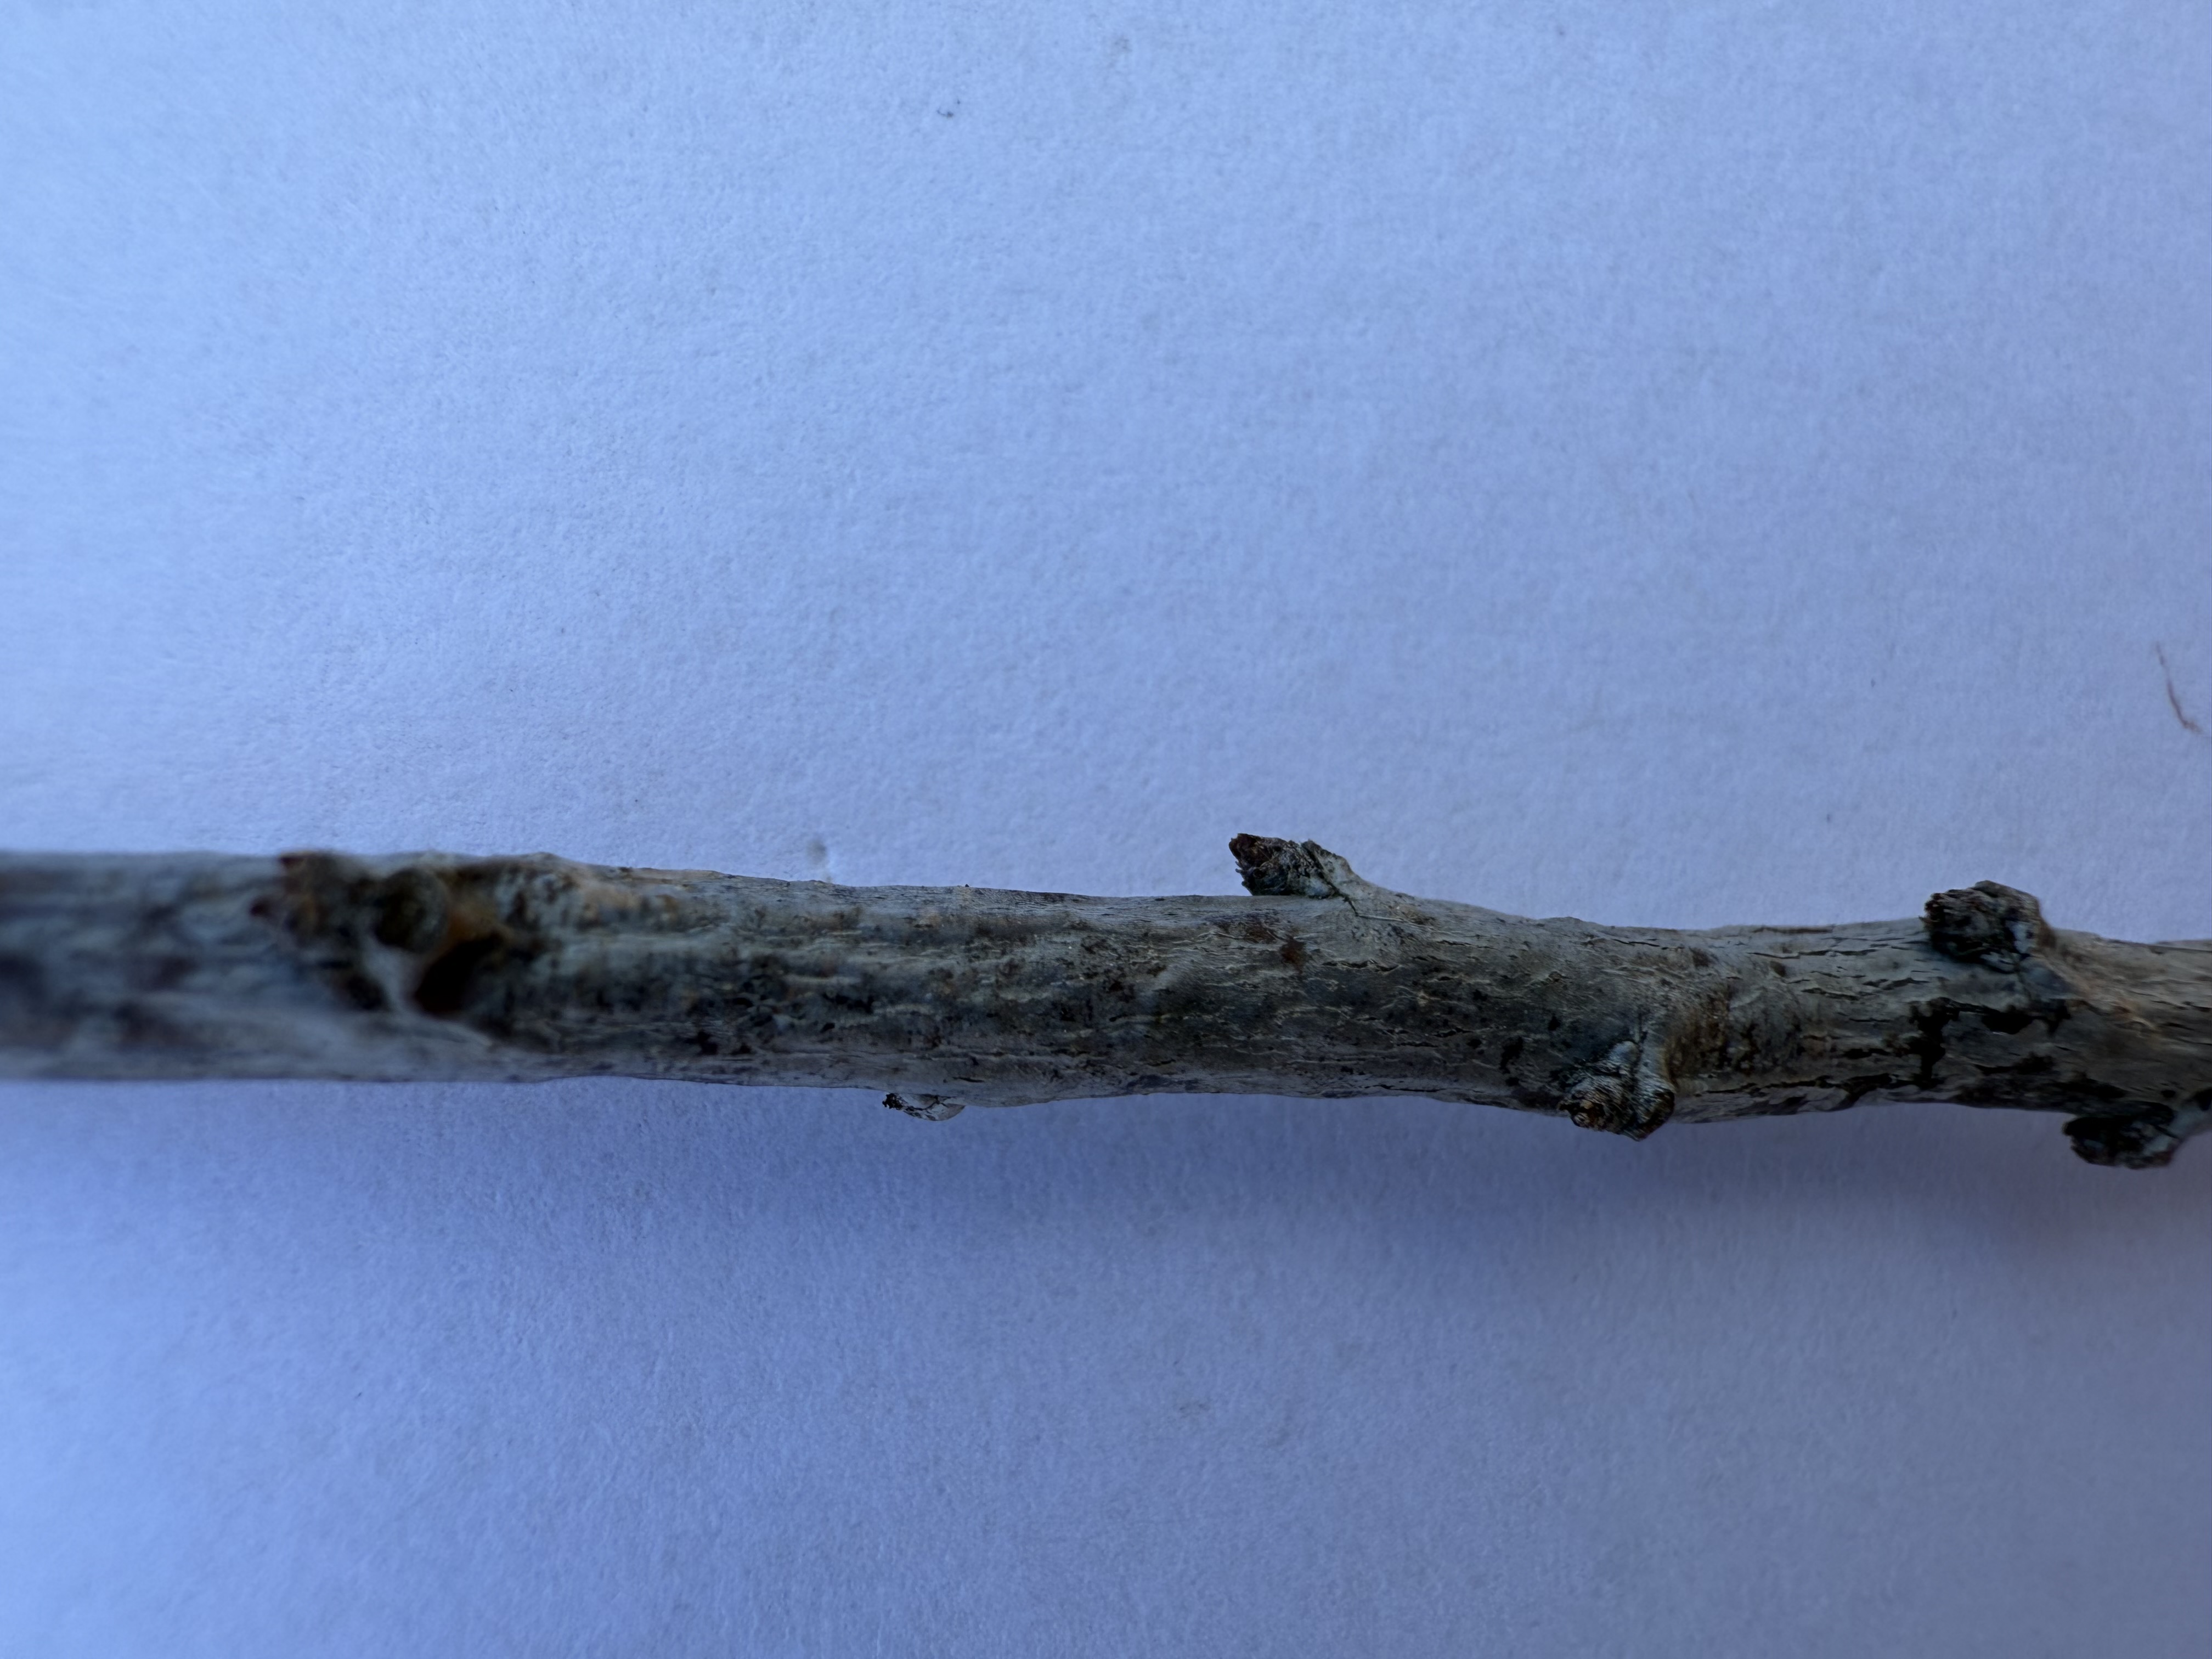
Variety: Black Splendor Plum